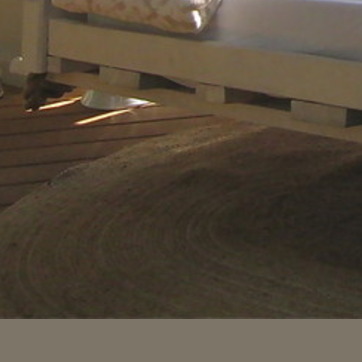
Material: carpet